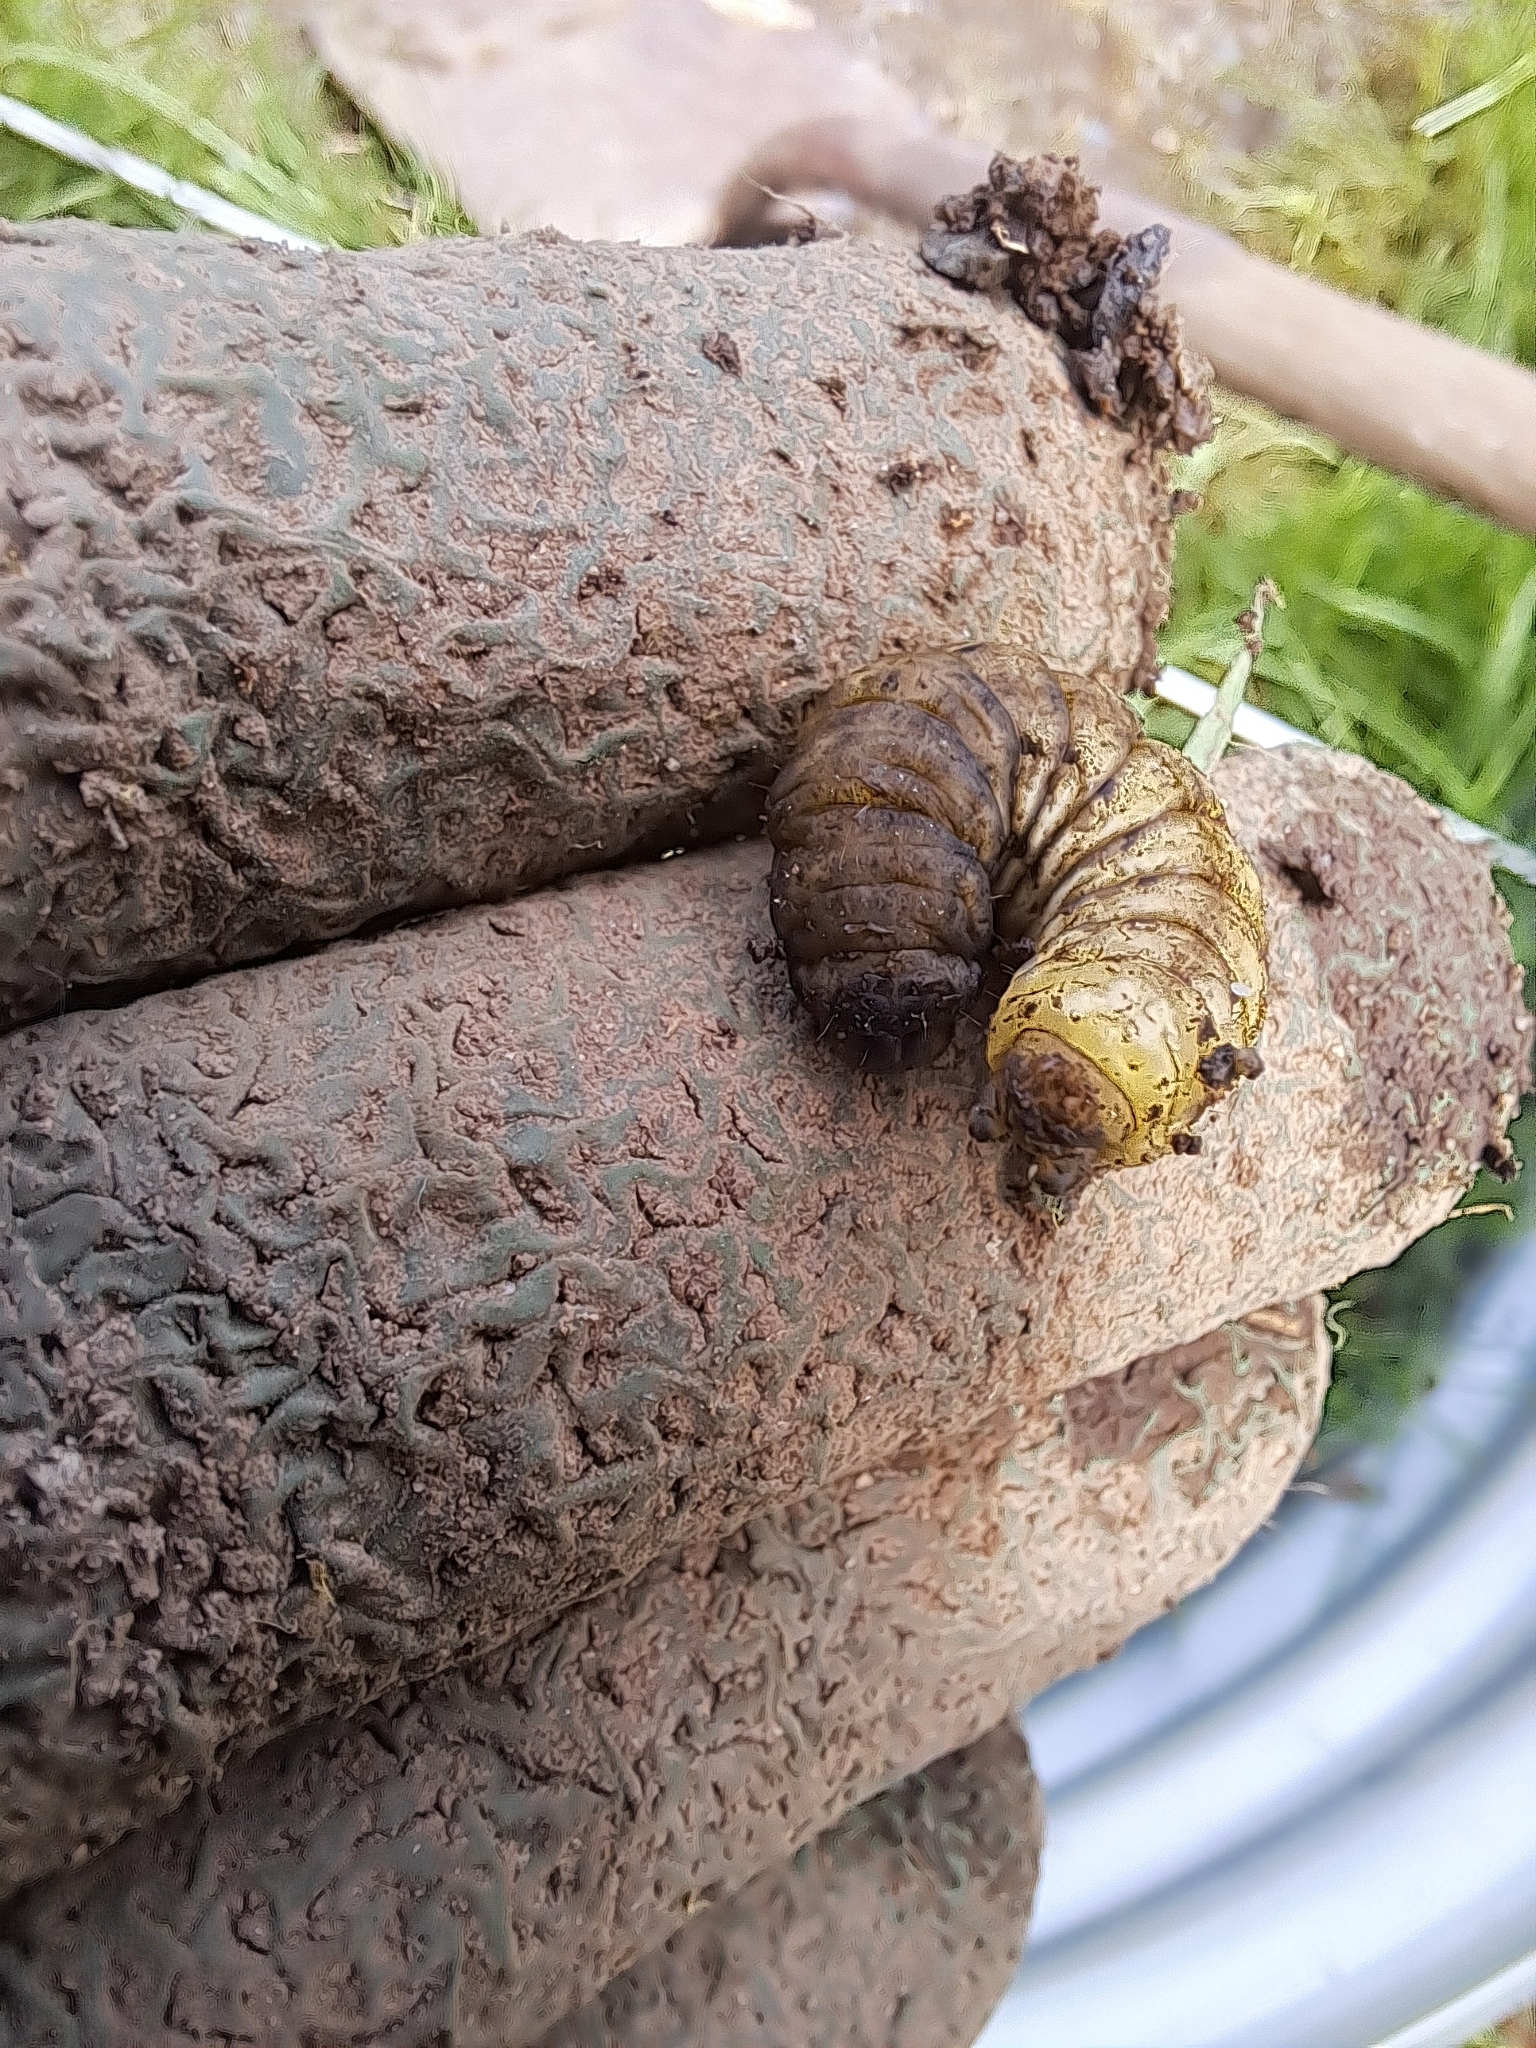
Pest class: cutworms